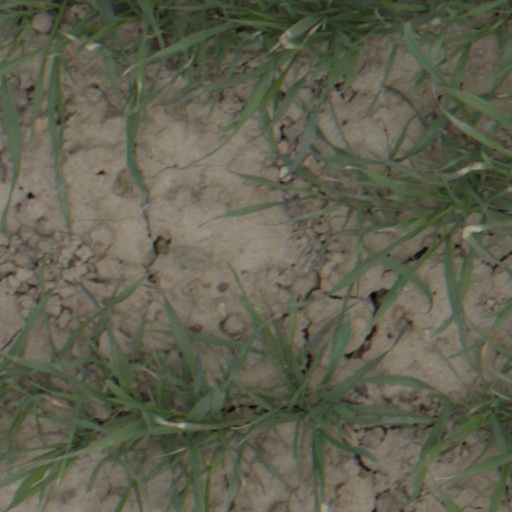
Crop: wheat